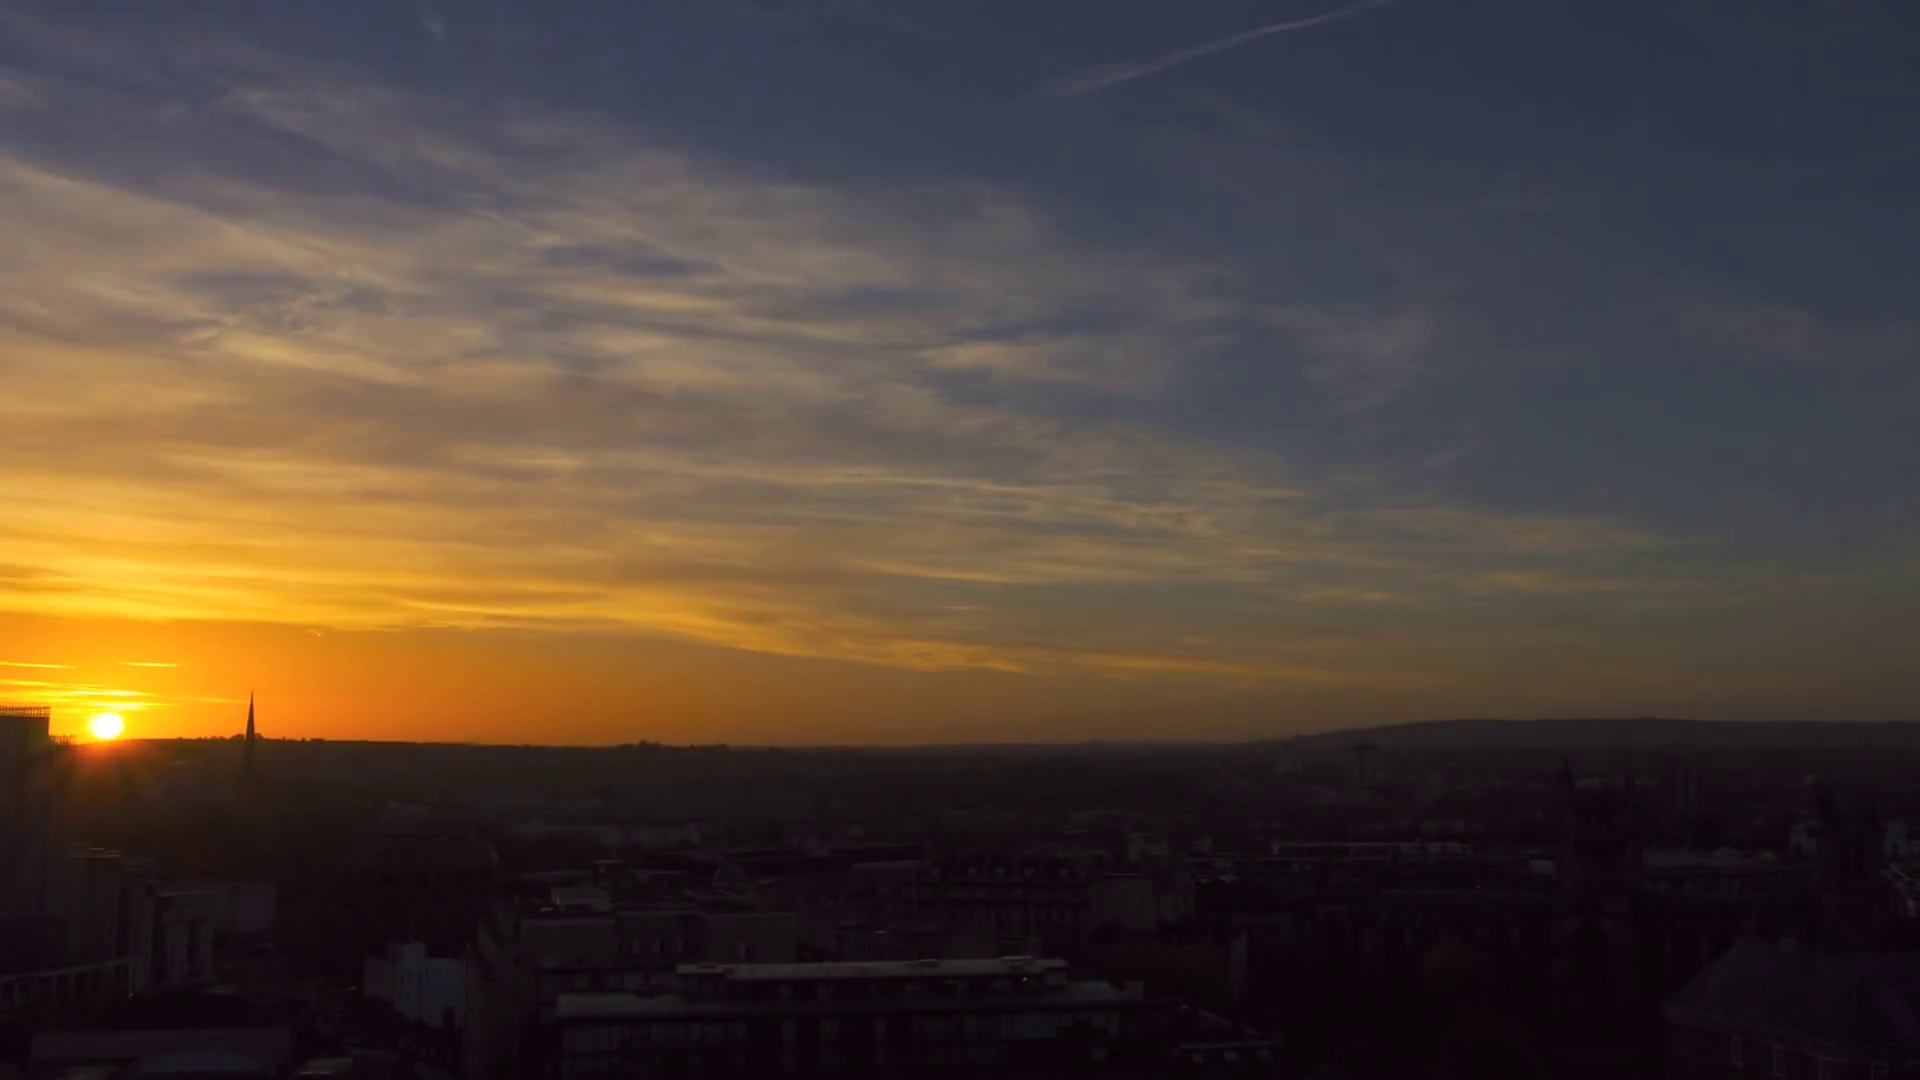
Fire: no
Smoke: no